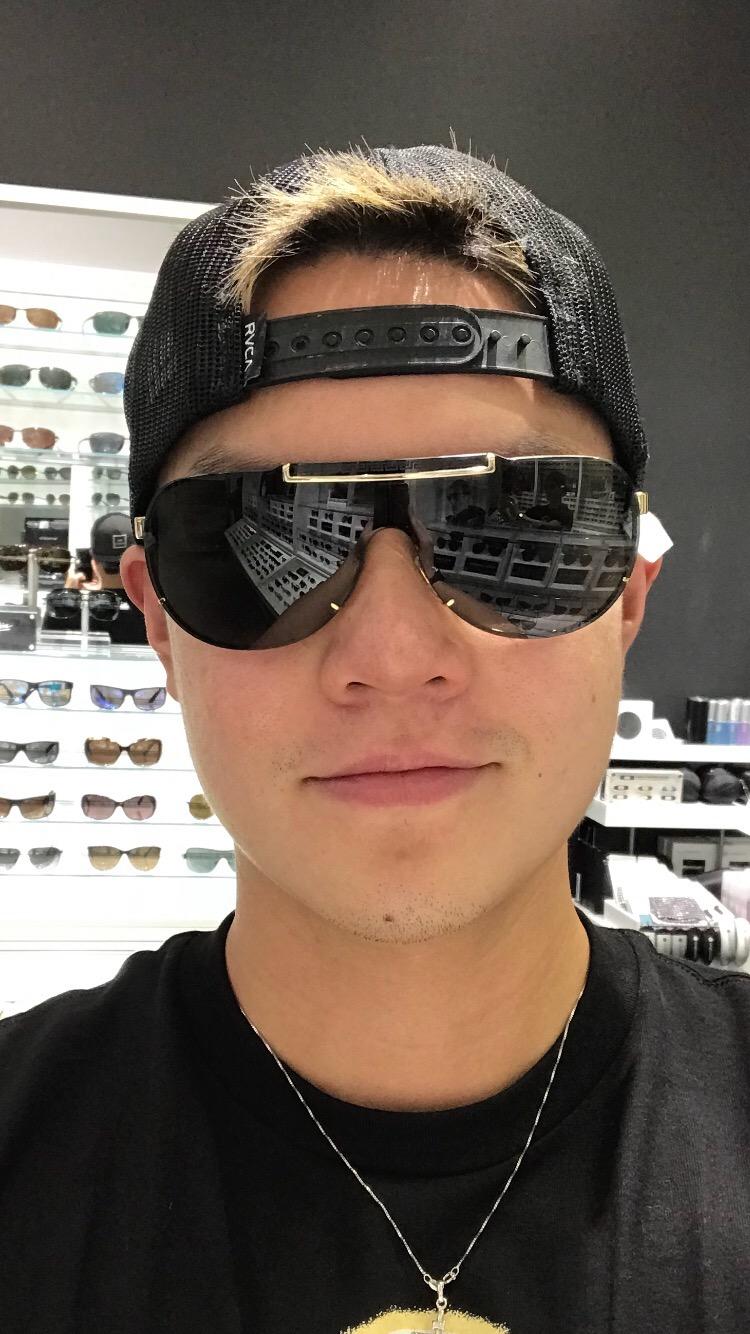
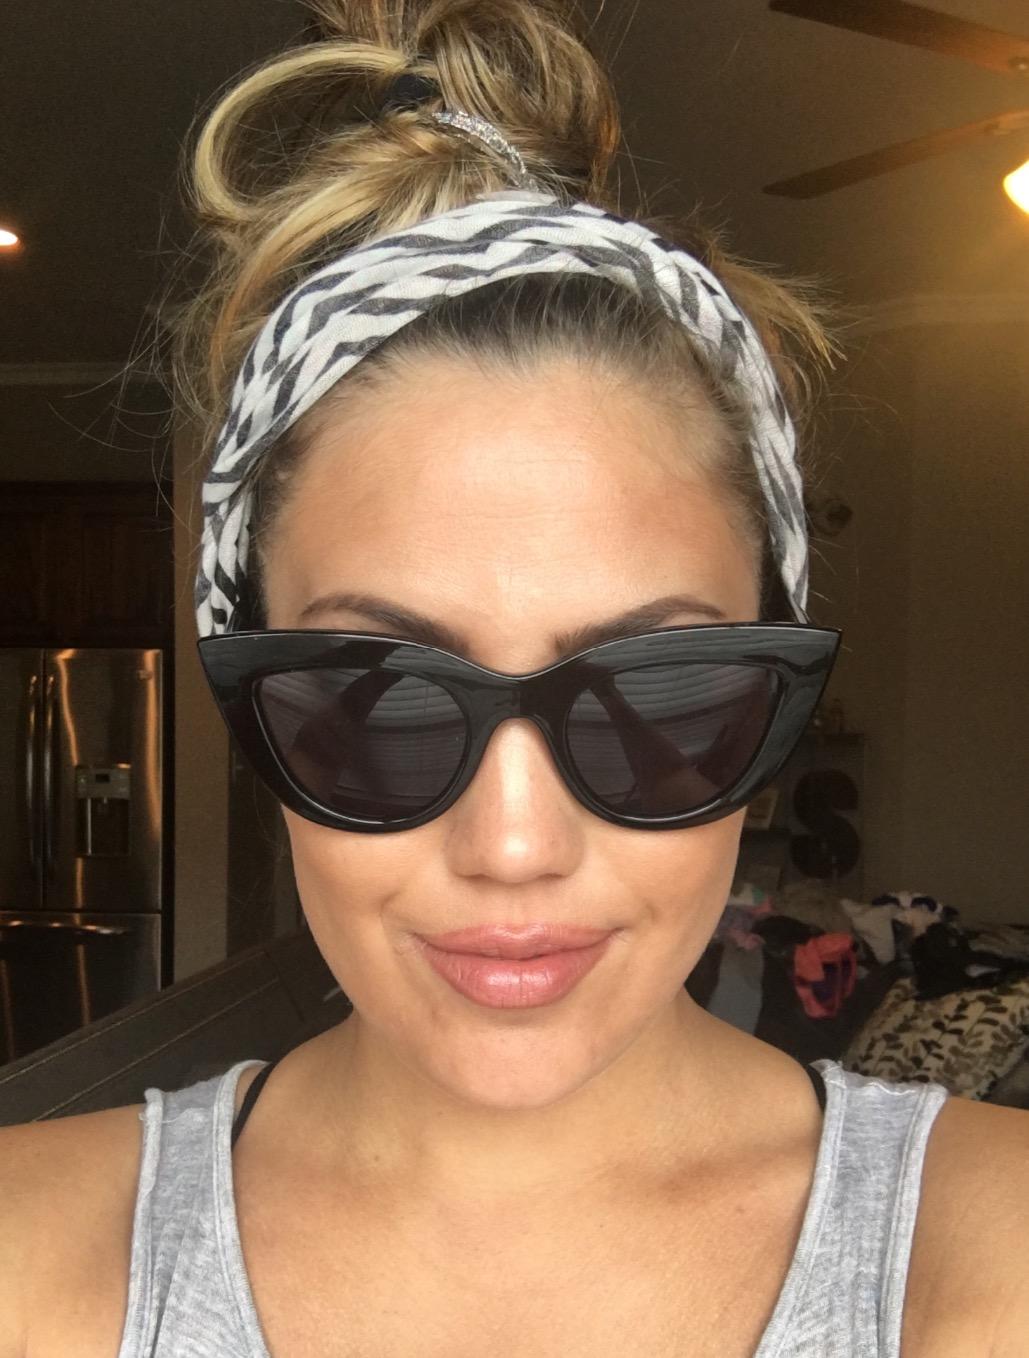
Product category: accessories_sunglasses
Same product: no